Hundred Years' War, 1337–1360

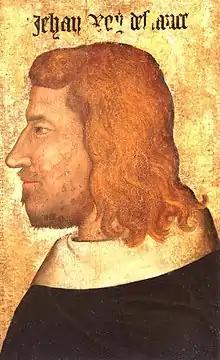
John II of France. Known as John the Good

Sporadic conflicts in Brittany continued, including notable incidents of chivalry such as the Battle of the Thirty in 1351. The battle was in fact a staged tournament. There had been a truce in place since 1347, so there was not supposed to be any fighting. Two of the opposing leaders, the Breton, Robert de Beaumanoir who held the garrison at Josselin, and the Englishman, Richmond Bambro who held the garrison at Ploërmel, agreed to stage a private fight with 30 knights from either side fighting with sharpened weapons. Among Bambro's knights were two famous men-at-arms, Robert Knolles and Hugh Calveley, but he could not find thirty Englishmen so had to make up the numbers with German men-at-arms. The battle raged all day and ended with a French victory. In keeping with chivalric tradition, the French ransomed many of the defeated English.